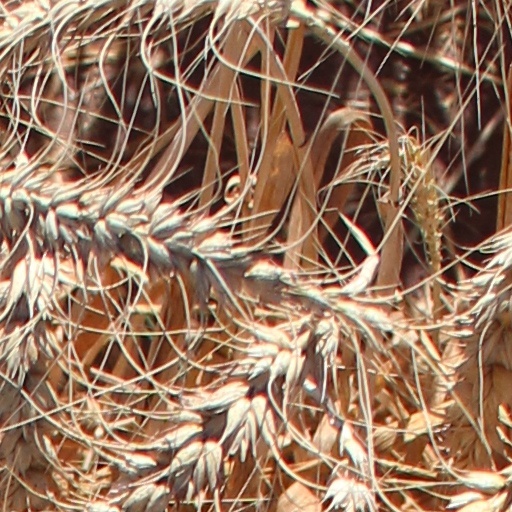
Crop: wheat